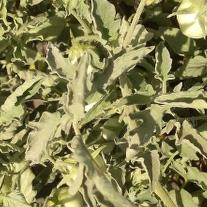
Crop: Tomato
Condition: virosis-d